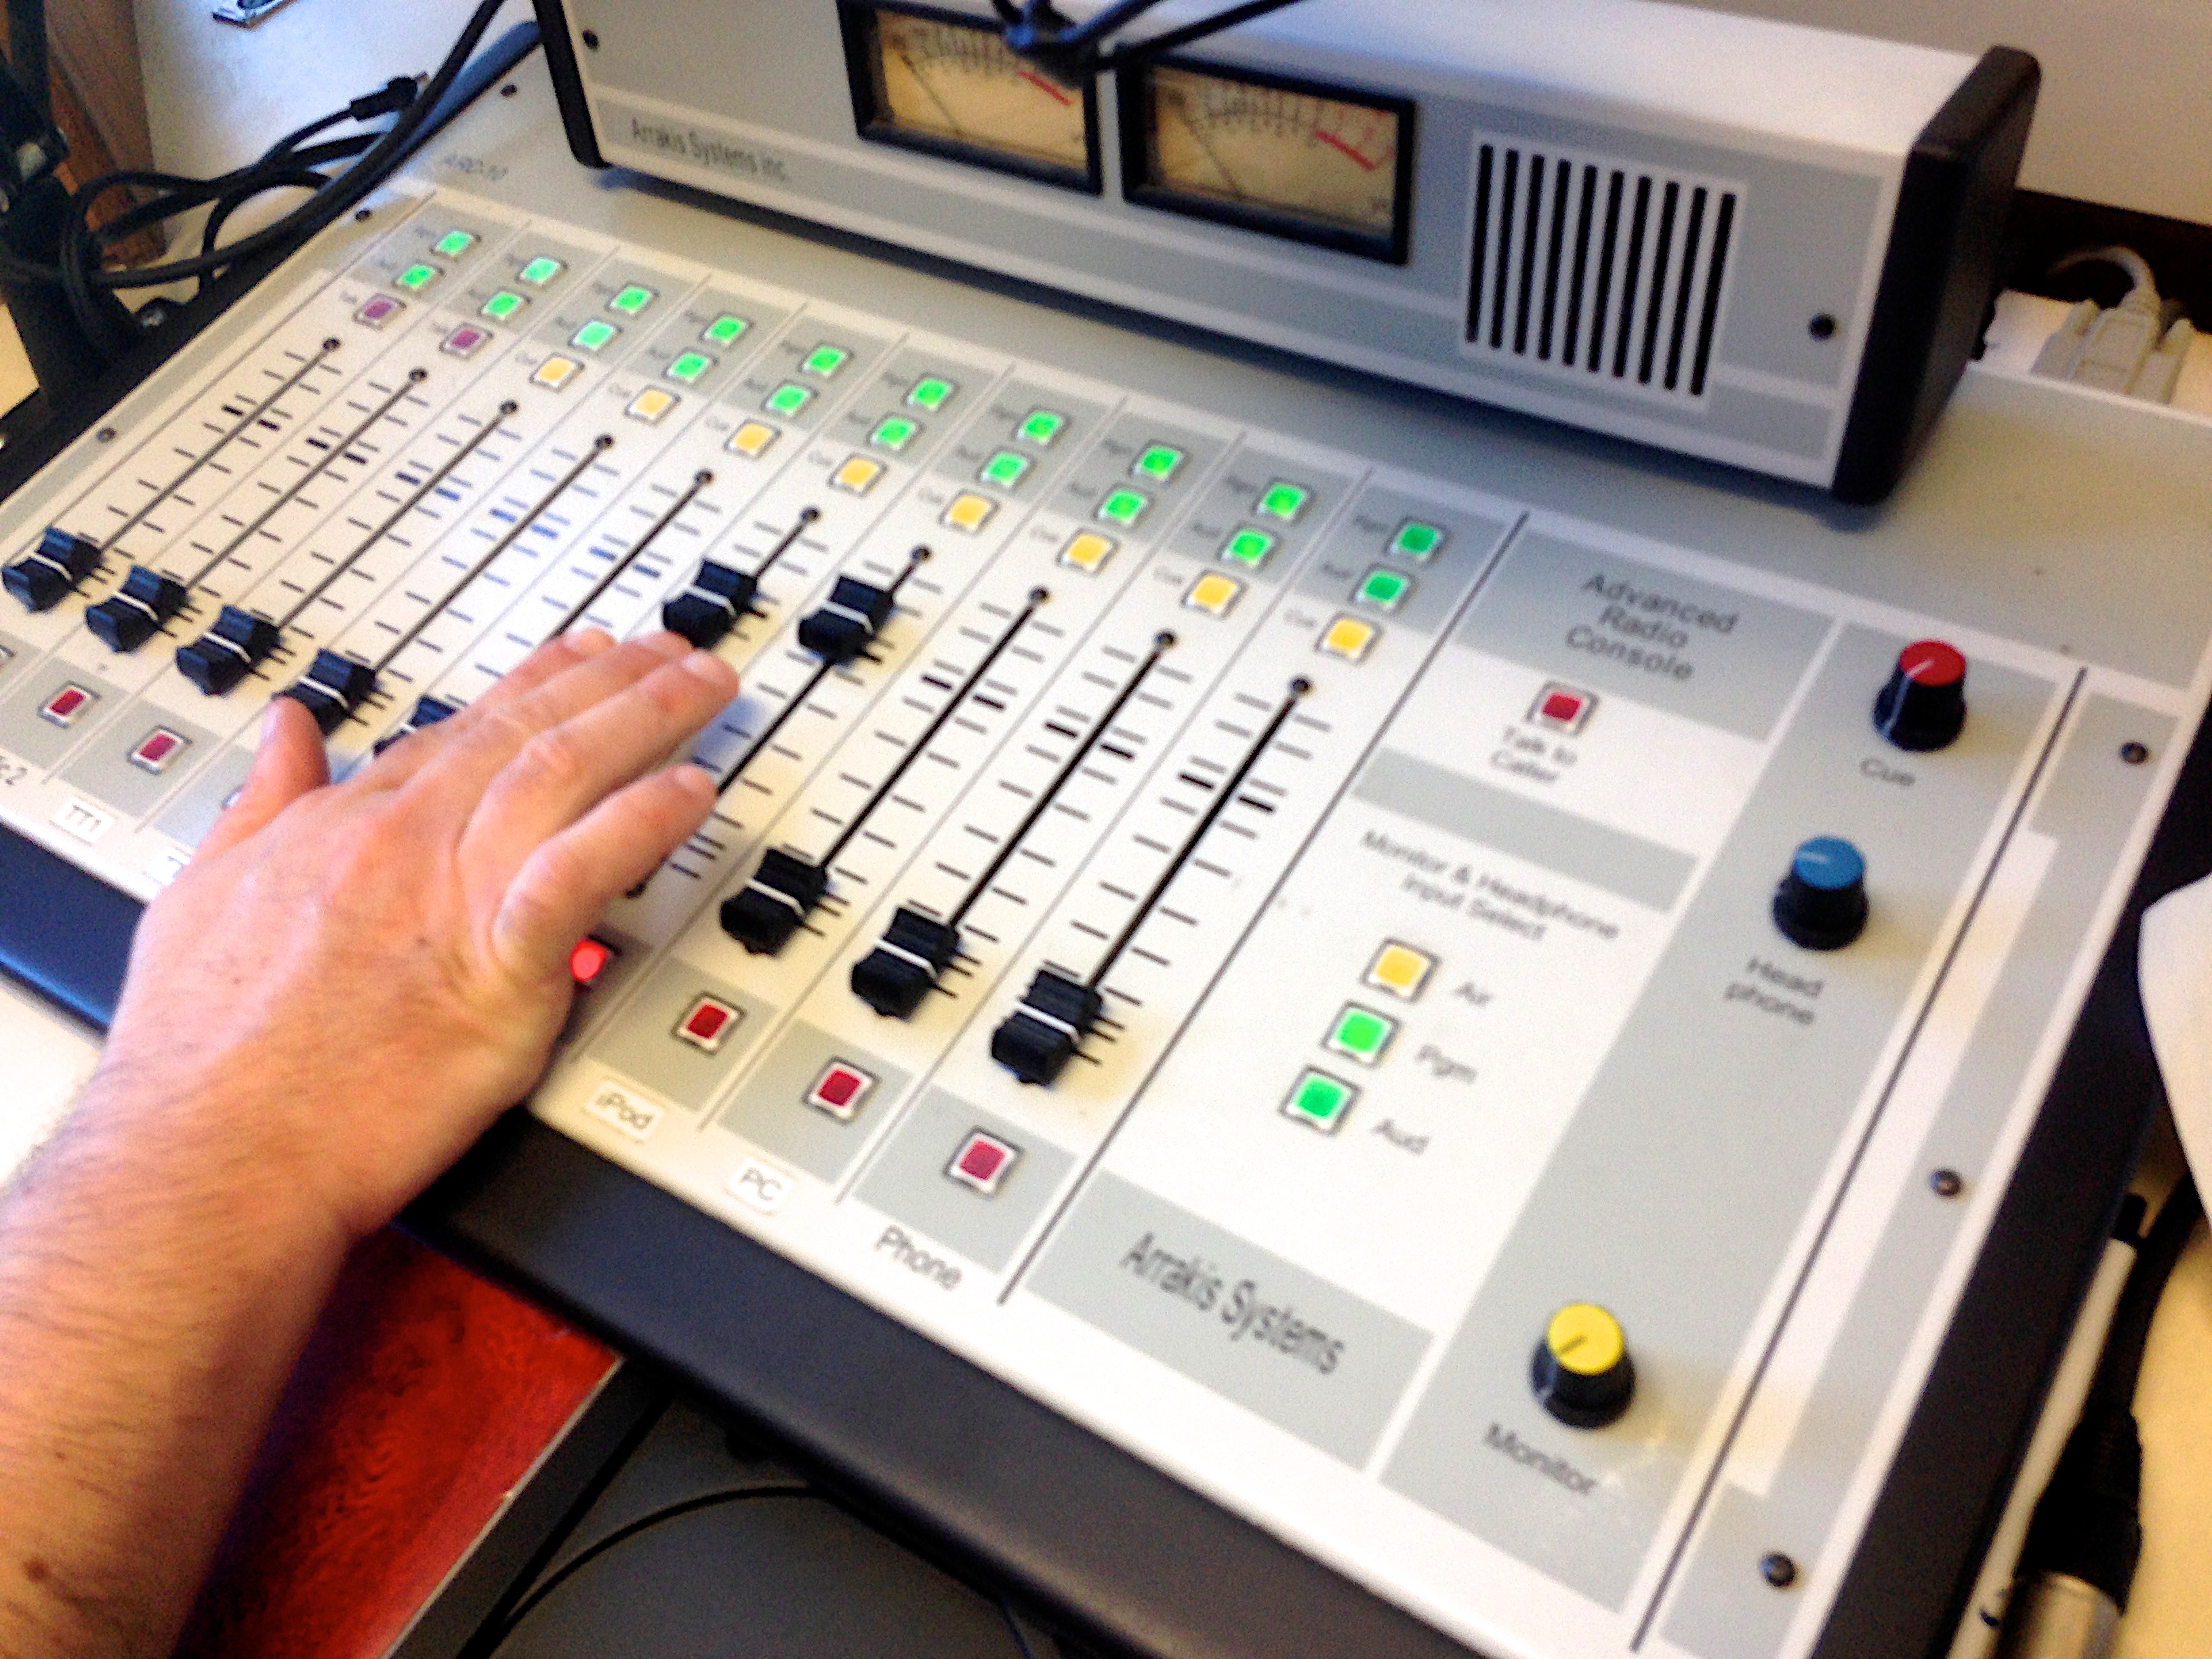
technology, radio, electronics, multimedia, electronic instrument, mixing console